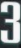
Number: 3